Benjamin de Rothschild

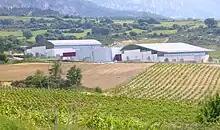
Bodegas Benjamín Rothschild-Vega Sicilia, Samaniego, Spain

Benjamin de Rothschild inherited the Château Clarke wine estate purchased by his father in 1973. He renovated the fermentation room and hired the oenologist Michel Rolland in 1998 to perfect the Château's vines and supervise the family's new vineyard ventures in South Africa and Argentina.